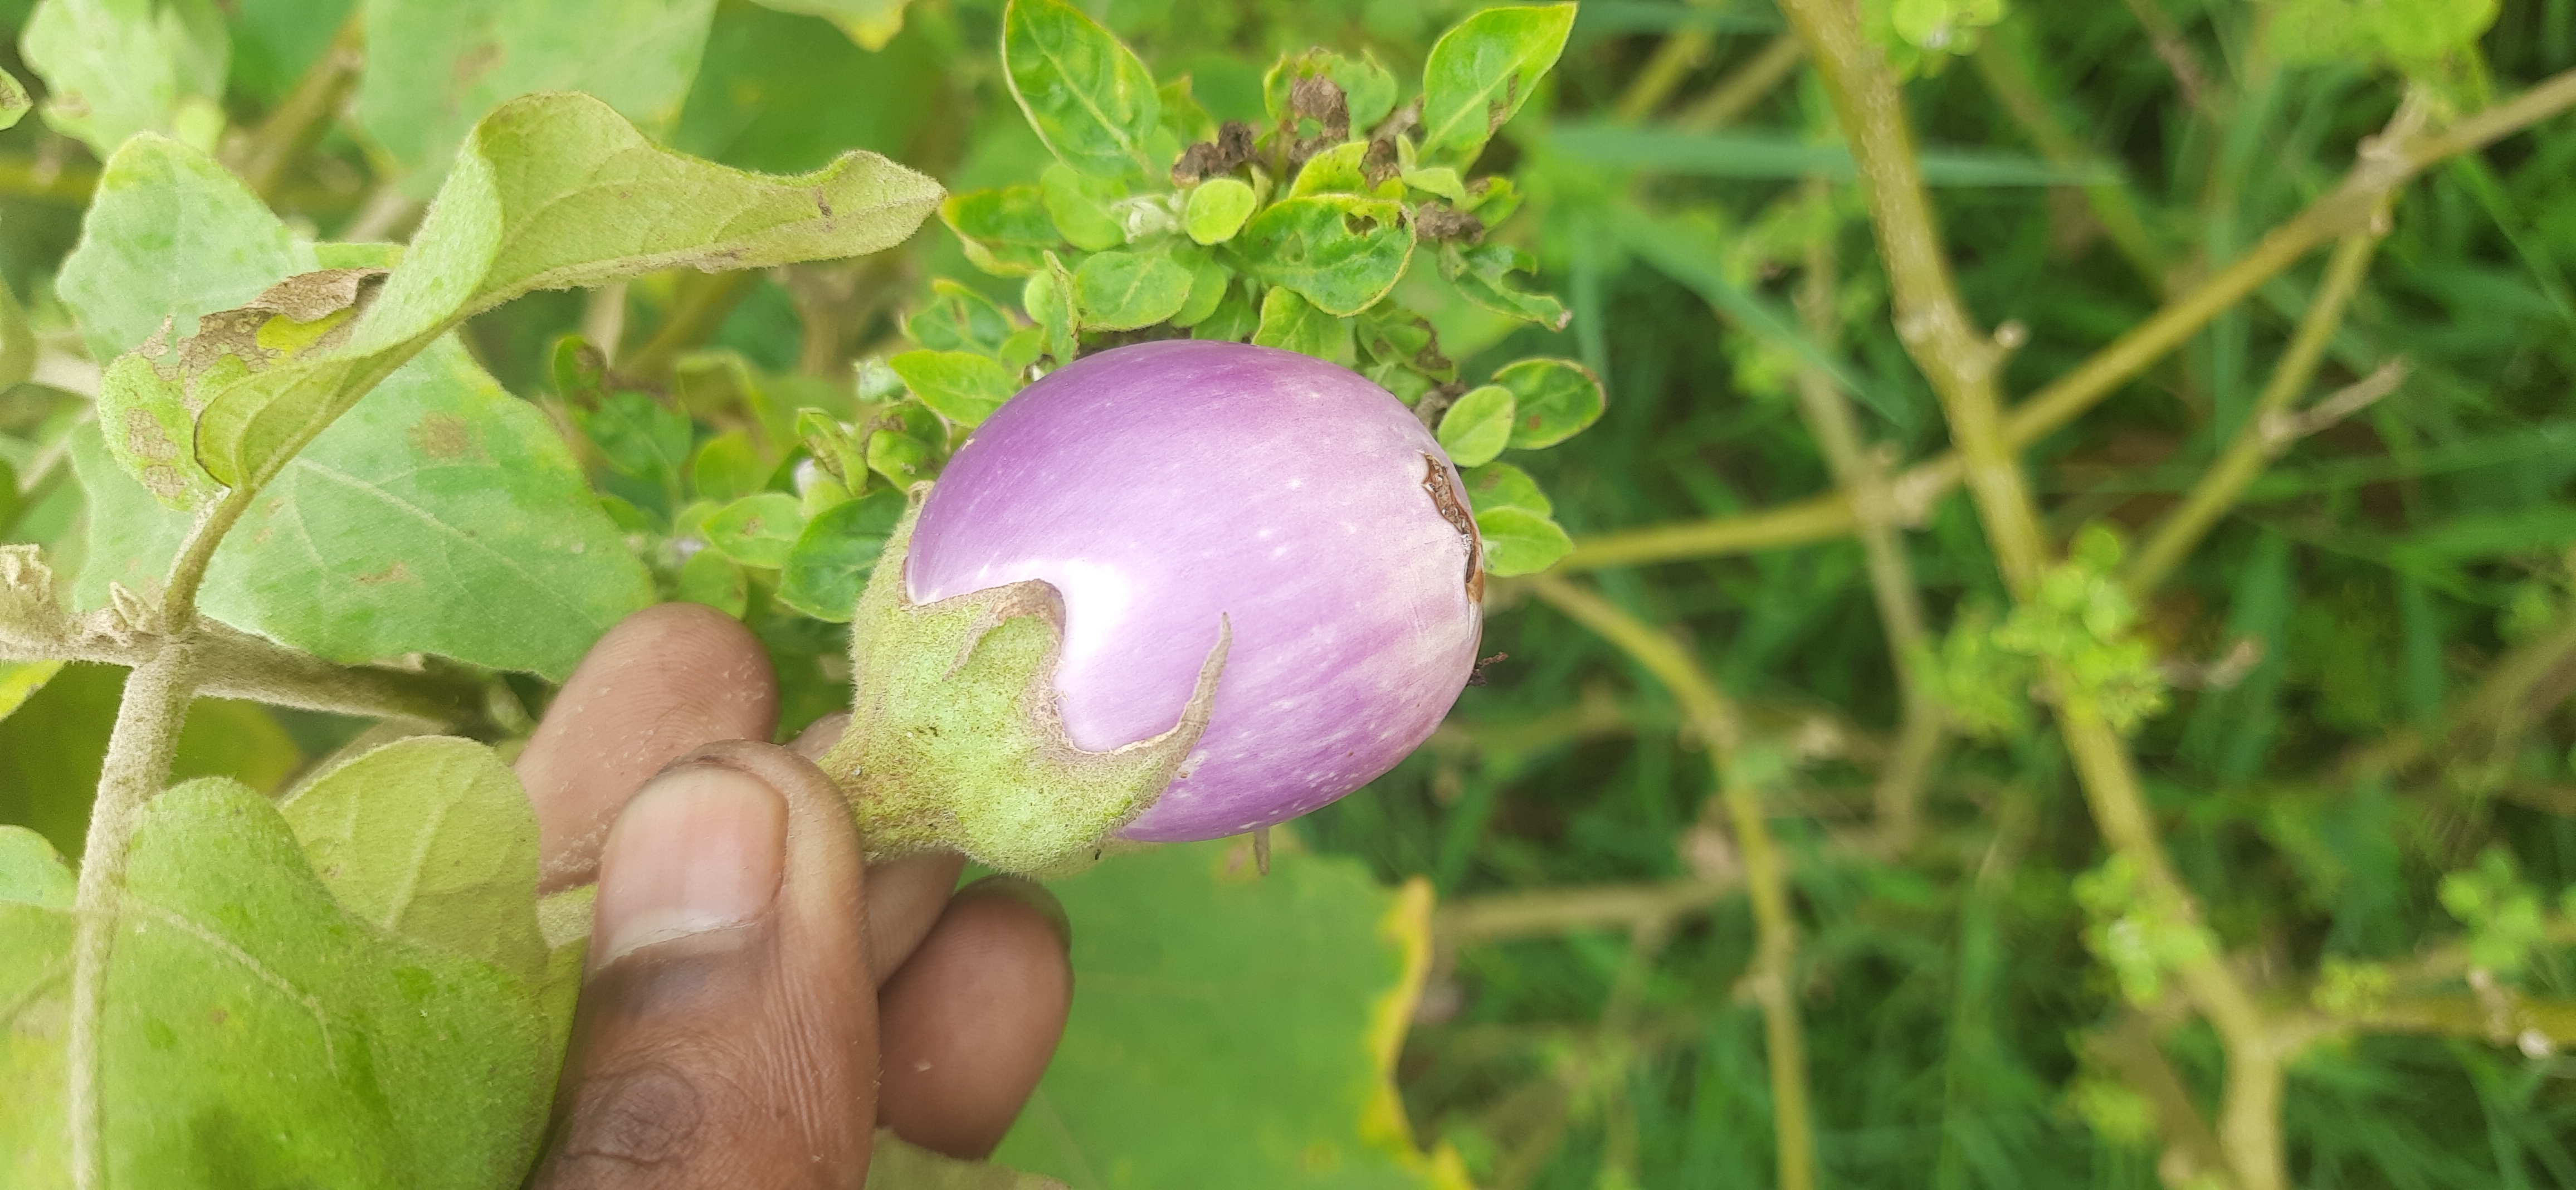
Label: Healty Brinjal